Halo (religious iconography)

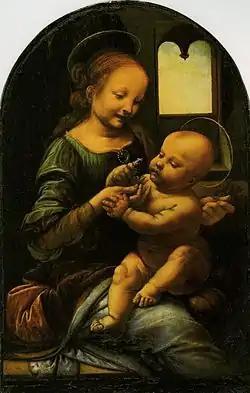
Leonardo da Vinci (attributed), "Benois Madonna". Floating semi-transparent haloes in perspective.

With increasing realism in painting, the halo came to be a problem for artists. So long as they continued to use the old compositional formulae which had been worked out to accommodate haloes, the problems were manageable, but as Western artists sought more flexibility in composition, this ceased to be the case. In free-standing medieval sculpture, the halo was already shown as a flat disk above or behind the head. When perspective came to be considered essential, painters also changed the halo from an aura surrounding the head, always depicted as though seen full-on, to a flat golden disk or ring that appeared in perspective, floating above the heads of the saints, or vertically behind, sometimes transparent. This can be seen first in Giotto, who still gives Christ the cruciform halo which began to be phased out by his successors. In northern Europe the radiant halo, made up of rays like a sunburst, came into fashion in French painting around the end of the 14th century.